The Troubleshooters (American TV series)

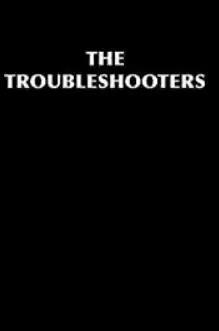

The Troubleshooters is an American adventure television series about a construction team that takes on difficult jobs around the world. It stars Keenan Wynn, Bob Mathias and Robert Fortier and aired on NBC beginning on September 11, 1959.